The Off-Season

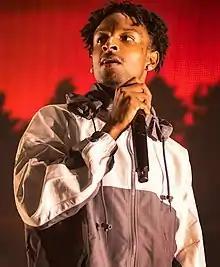
Atlanta-based rapper 21 Savage made an appearance on the album's single, "My Life".

To further promote the album, Cole announced The Off-Season Tour on June 22, 2021. The tour included 20 North American dates, and began on September 24, 2021 in Miami and concluded on April 3, 2022, in Raleigh at the Dreamville festival. 21 Savage served as the co-headliner and Morray served as their supporting act on the tour.